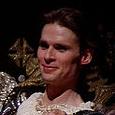
Age: 31